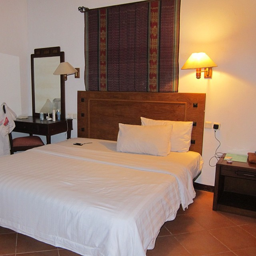
The room has a nightstand next to the bed and a desk with a chair.
A photo of a bedroom in someones home.
A large white bed and a desk in a room.
A bed with white linen in a bedroom with one light on.
a large room with a large white bed in it